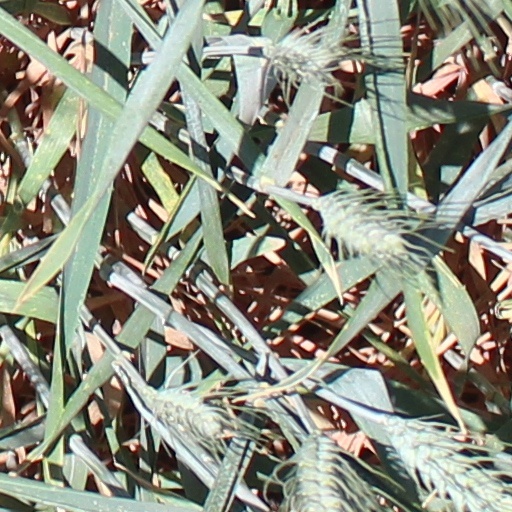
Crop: wheat